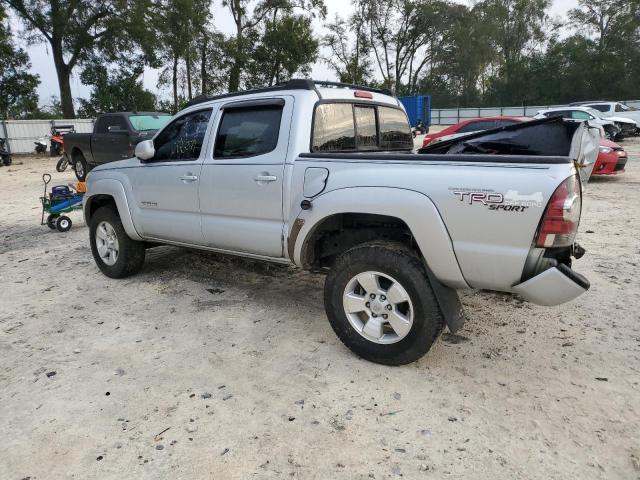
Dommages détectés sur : pare-choc arrière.
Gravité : majeur